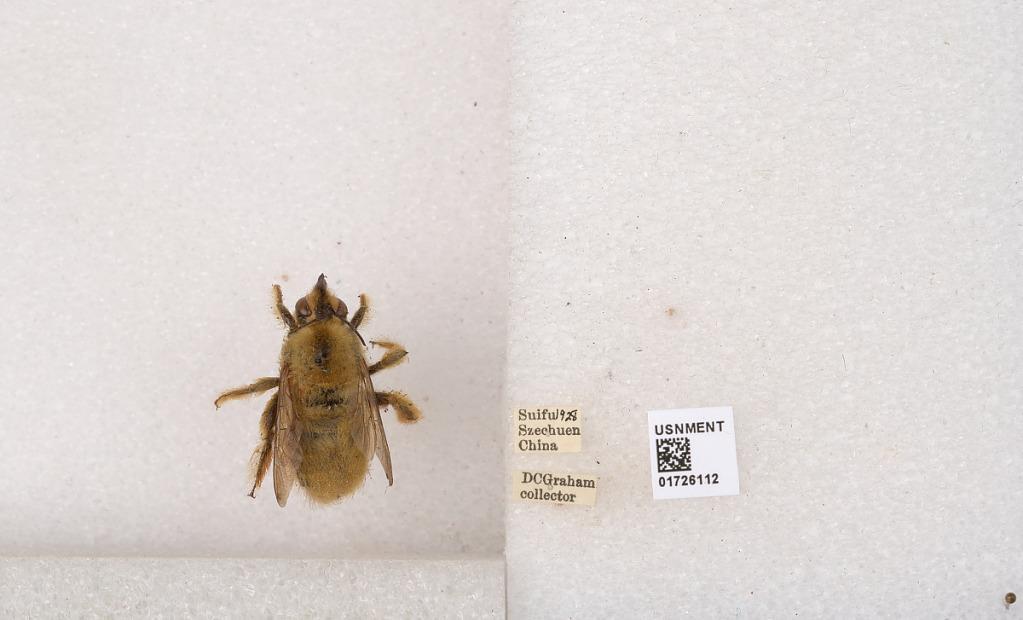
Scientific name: Xylocopa (Mesotrichia) latipes (Drury)
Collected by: D. Graham
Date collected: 1928-1-1
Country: China
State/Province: Sichuan
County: Ybin Shi
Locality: Suifu